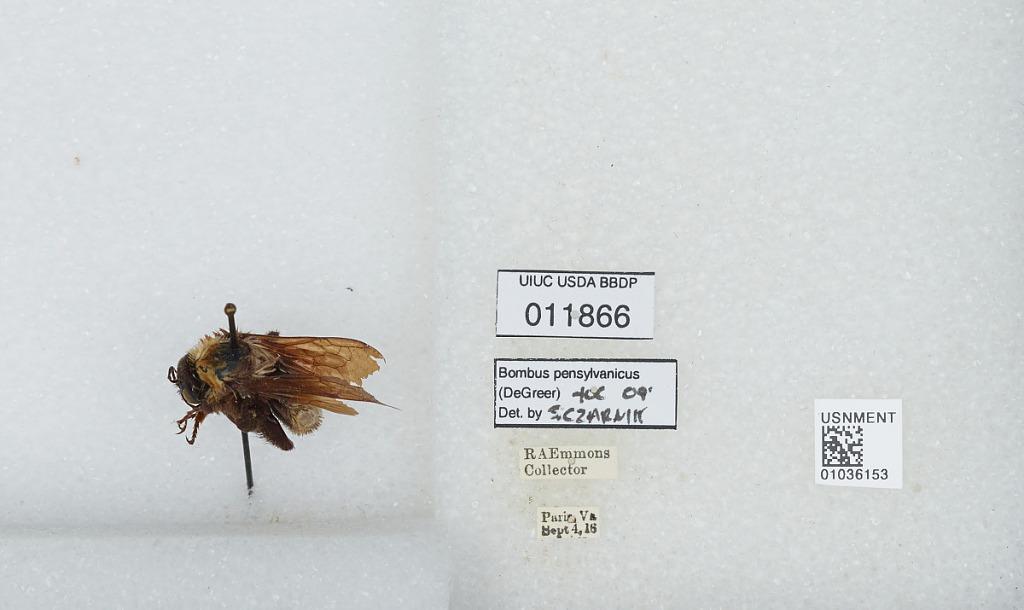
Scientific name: Bombus (Fervidobombus) pensylvanicus pensylvanicus (De Geer)
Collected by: Emmons
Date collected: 1916-9-4
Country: United States
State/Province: Virginia